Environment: real
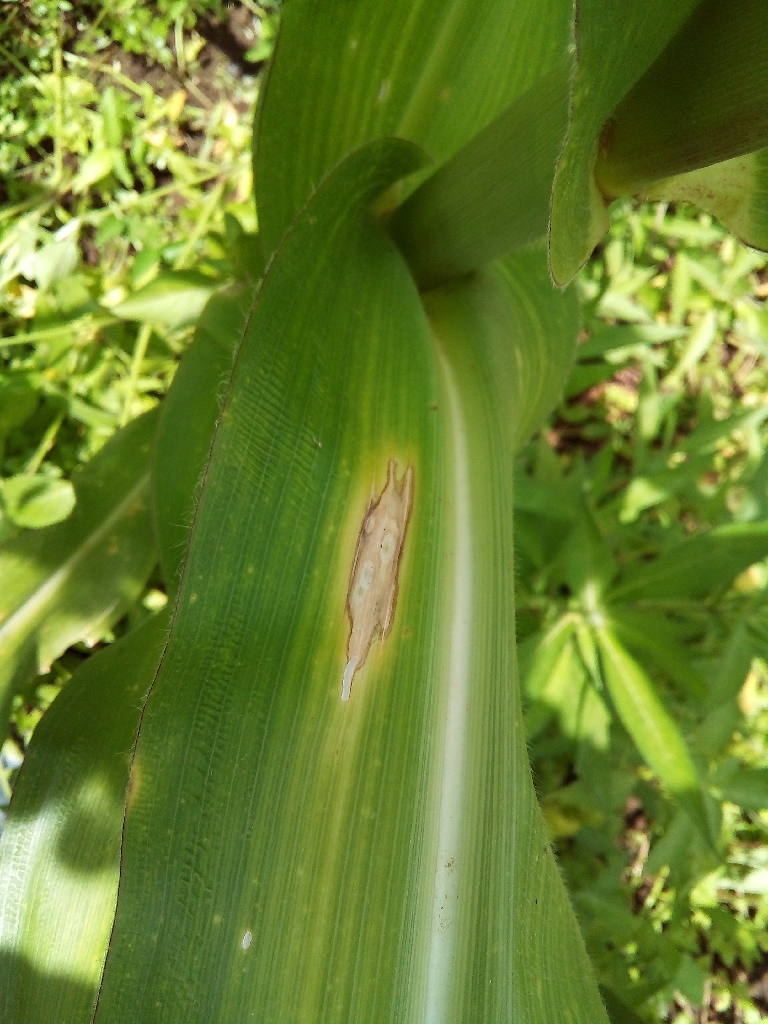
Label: northern_corn_leaf_blight